A690 road

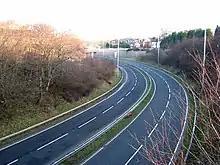
Houghton Cut

The Houghton Cut "carries the A690 over the steep and prominent Magnesian Limestone escarpment at Houghton". In 1815, French prisoners of war blasted this cut deeper than it already was, to improve the road to Sunderland's port. It was blasted again for the same reason in the 1930s, and "the Germans are said to have helped by bombing it". From 1968 to 1970 it was widened again.